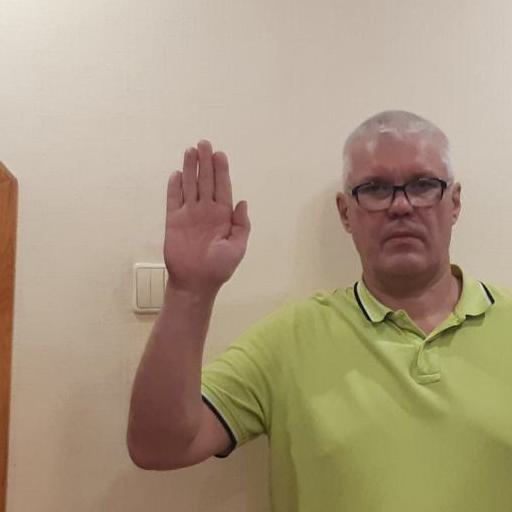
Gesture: stop